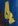
Number: 4